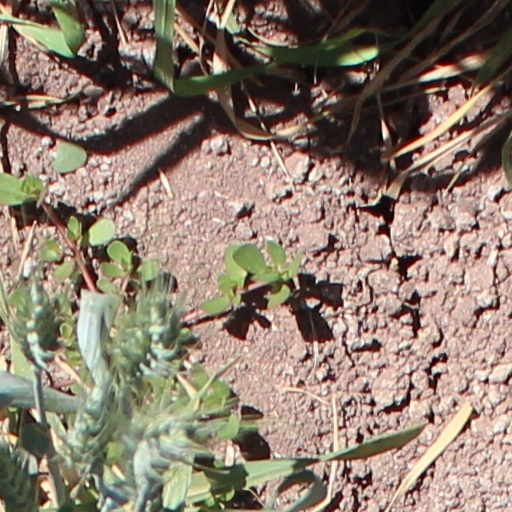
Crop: wheat